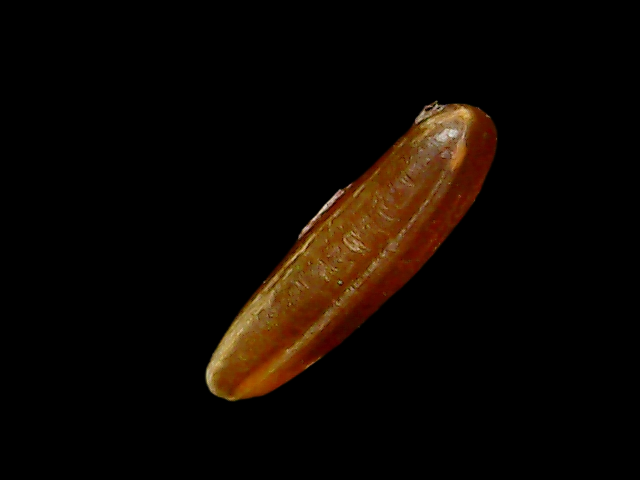
Rice variety: Binadhan20